François Truffaut

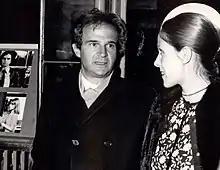
Truffaut and Claude Jade at the première of "Love on the Run" in Luxembourg, April 1979

Truffaut directed "Jules and Jim" (1962), the story of a ménage à trois starring Oskar Werner, Henri Serre and Jeanne Moreau. Pauline Kael defended the film against charges of immorality: ""Jules and Jim" is not only one of the most beautiful films ever made, and the greatest motion picture of recent years, it is also, viewed as a work of art, exquisitely and impeccably "moral". Truffaut does not use the screen for messages or special pleading or to sell sex for money; he uses the film medium to express his love and knowledge of life as completely as he can."